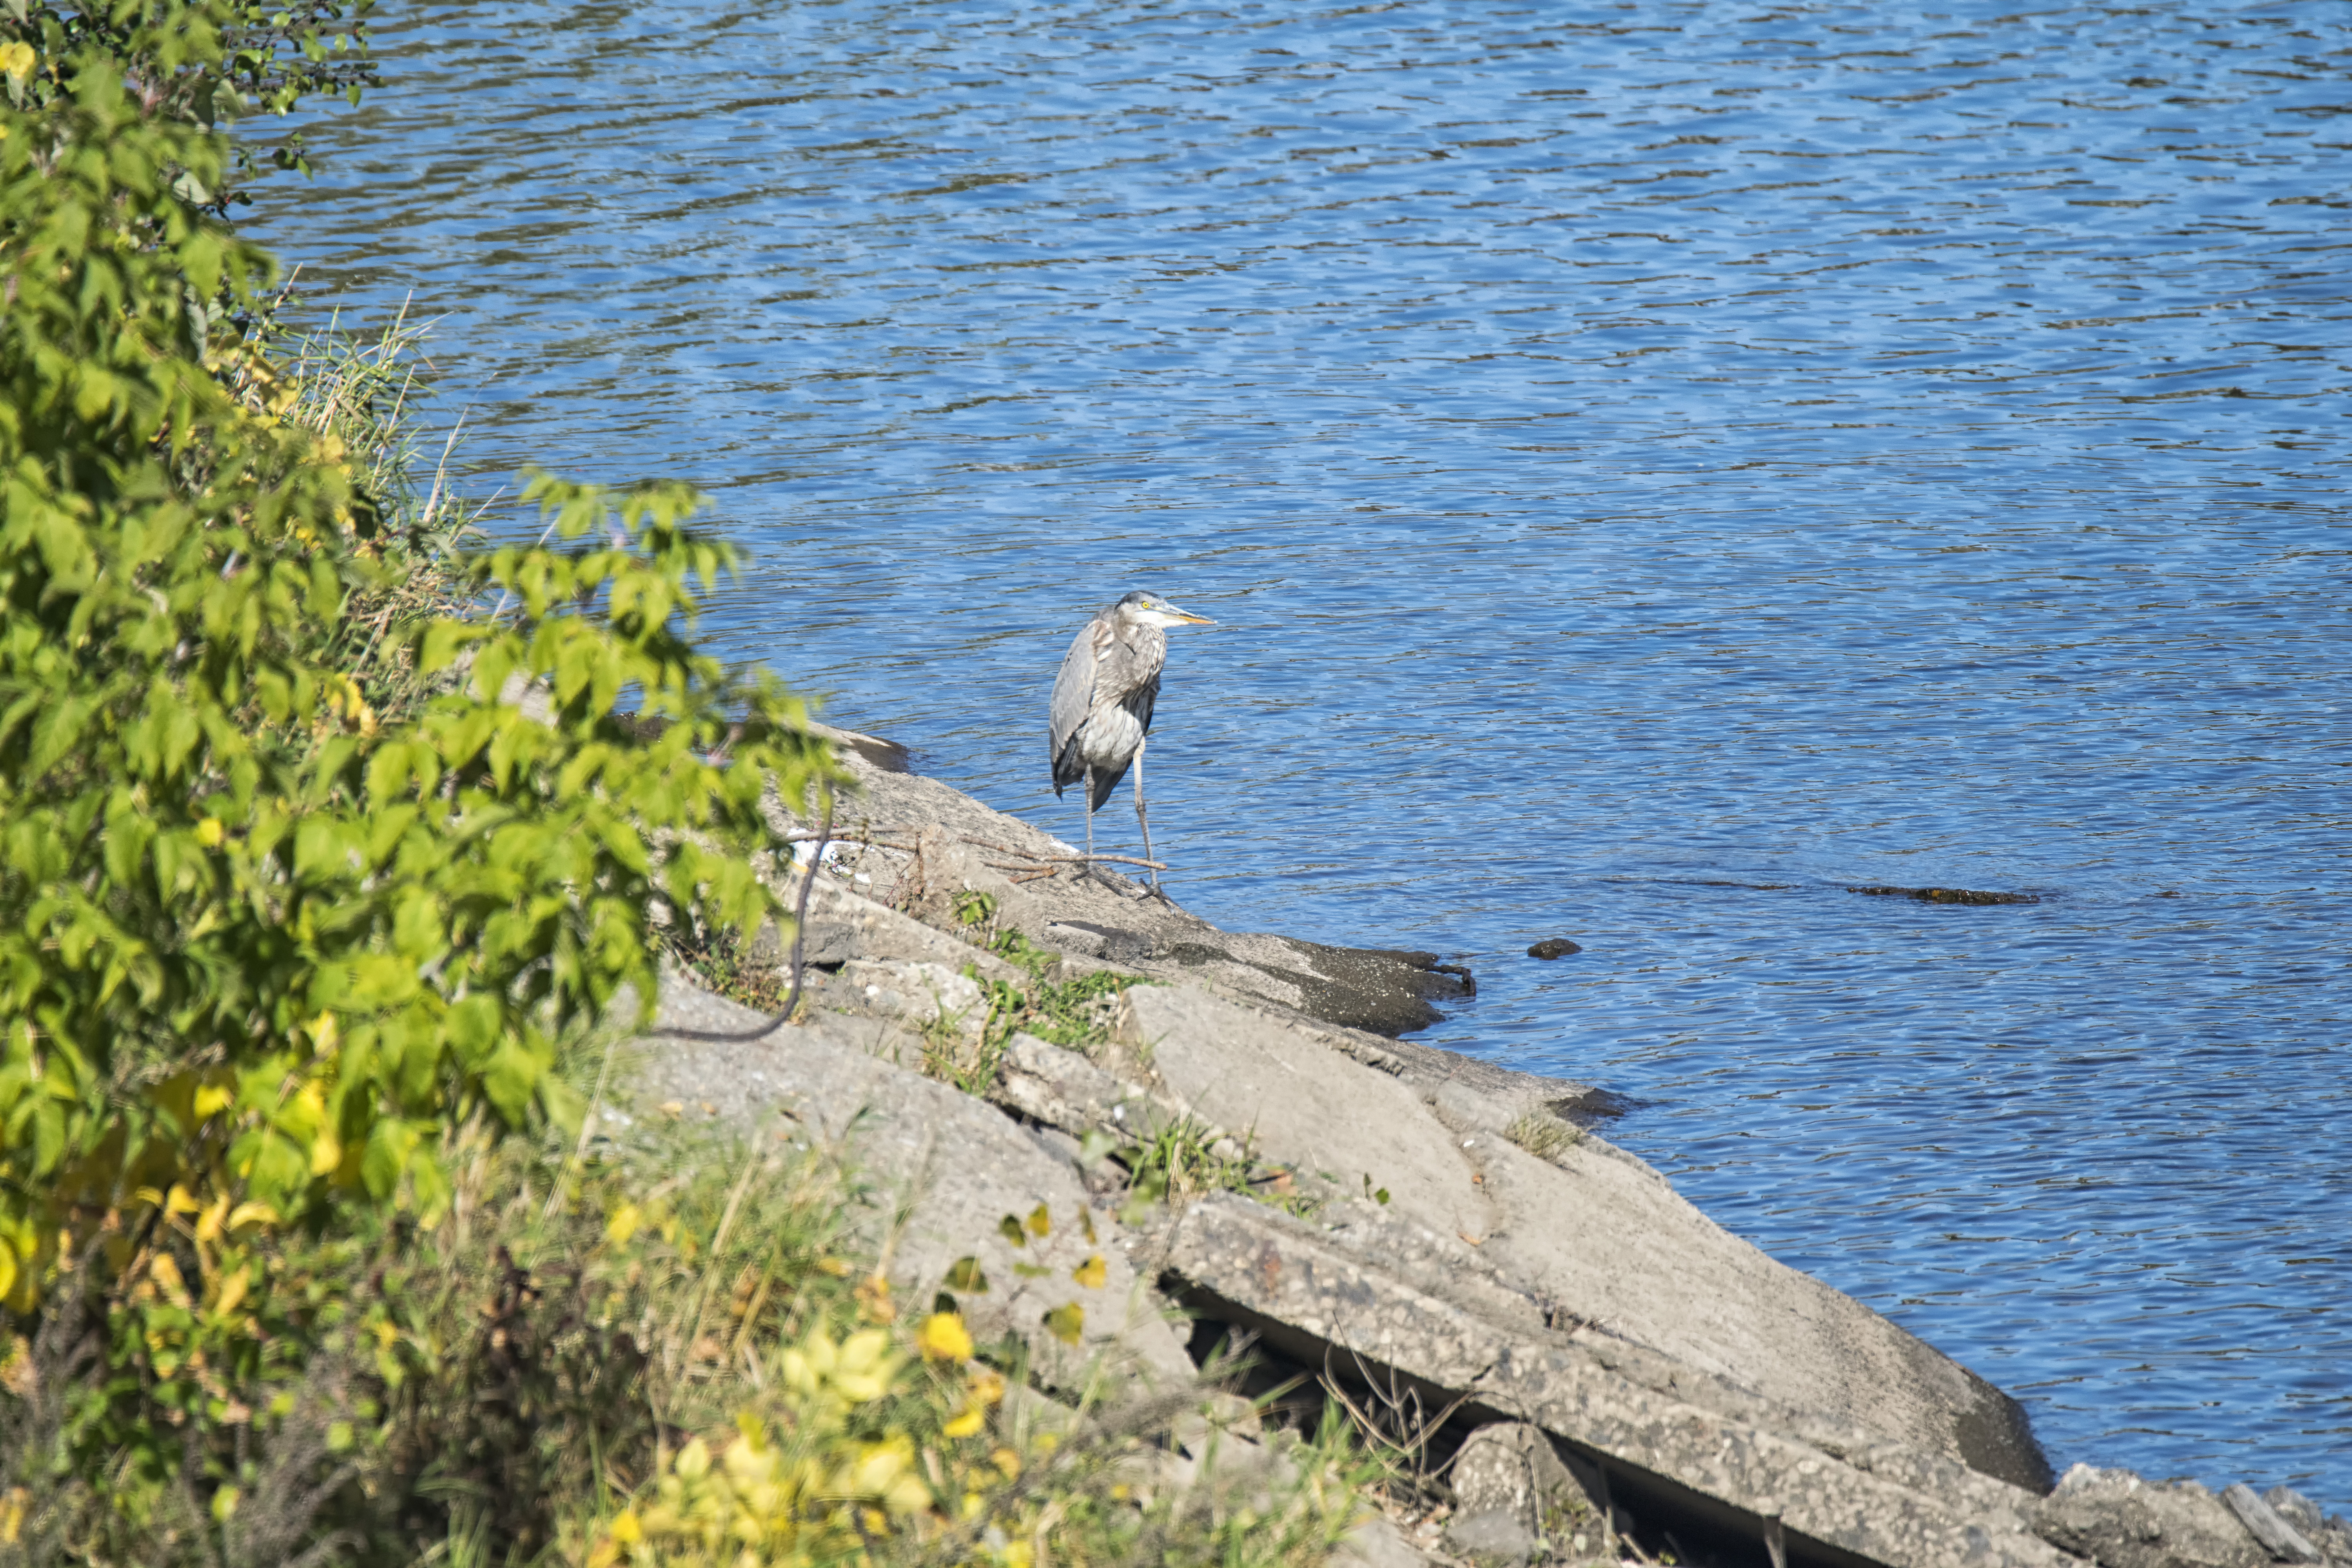
sea, coast, bird, blue, grand, great, canada, quebec, heron, sherbrooke, oiseau